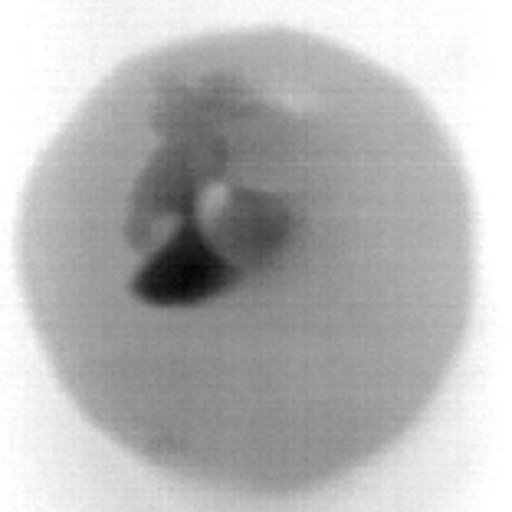
Label: No Defect